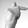
ASL letter: T